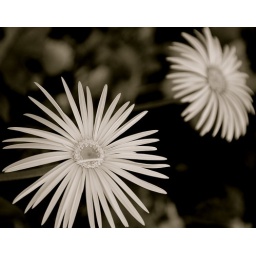
And here are my babies in black and white - they are my current obsession!